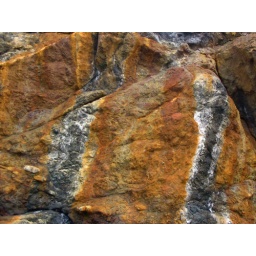
Rock wall by the beach